San Pedro department, Paraguay

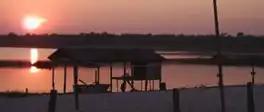
Sunset in Laguna Blanca, Santa Rosa.

In San Pedro City, capital of the department, there is a cathedral from the year 1854, the Señor Francisco Resquín Historical Museum and the House of Culture, which are interesting tourist points.